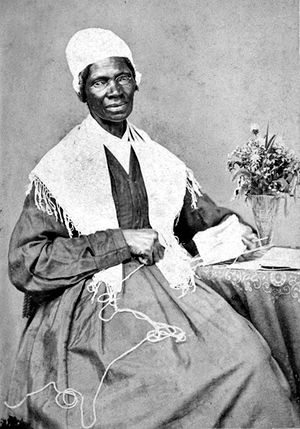
Sojourner Truth
Sojourner Truth var det fra 1843 selvvalgte navn på en amerikansk abolitionist som blev født til slaveri fra Hurley, New York.